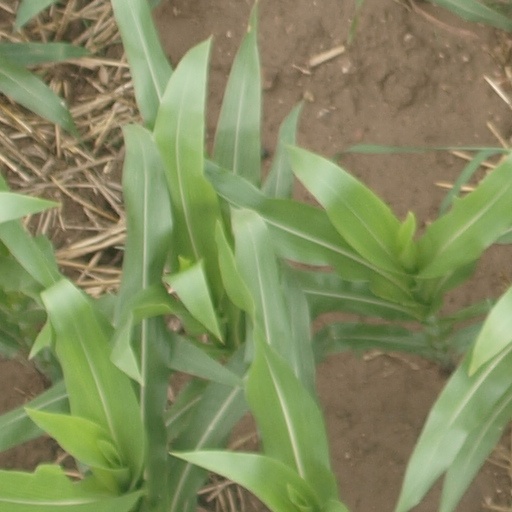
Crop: maize; corn